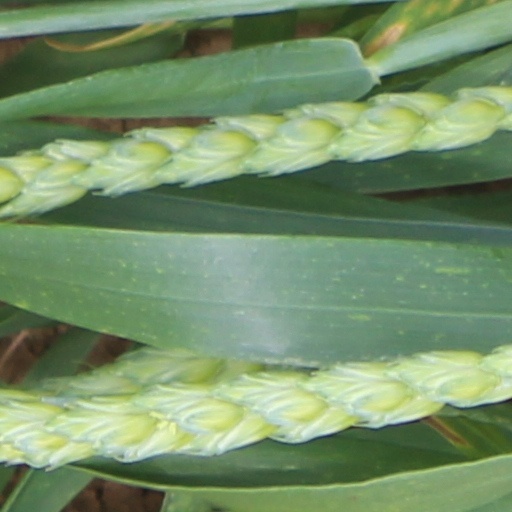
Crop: wheat